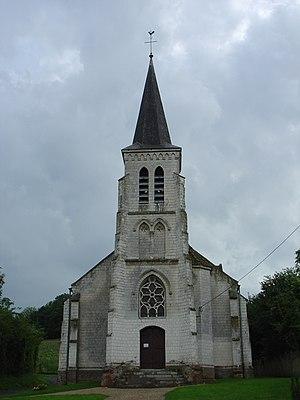
Église de Lespinoy
Lespinoy est une commune française située dans le département du Pas-de-Calais en région Hauts-de-France.